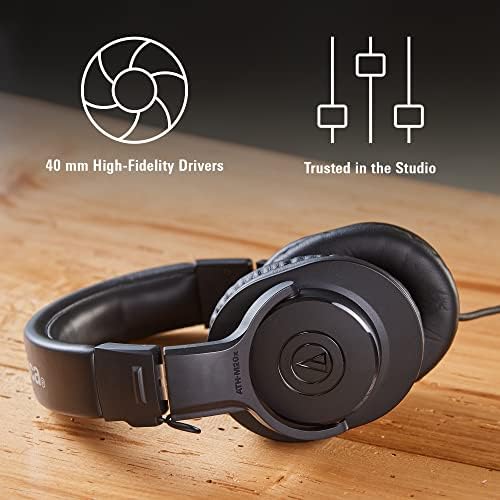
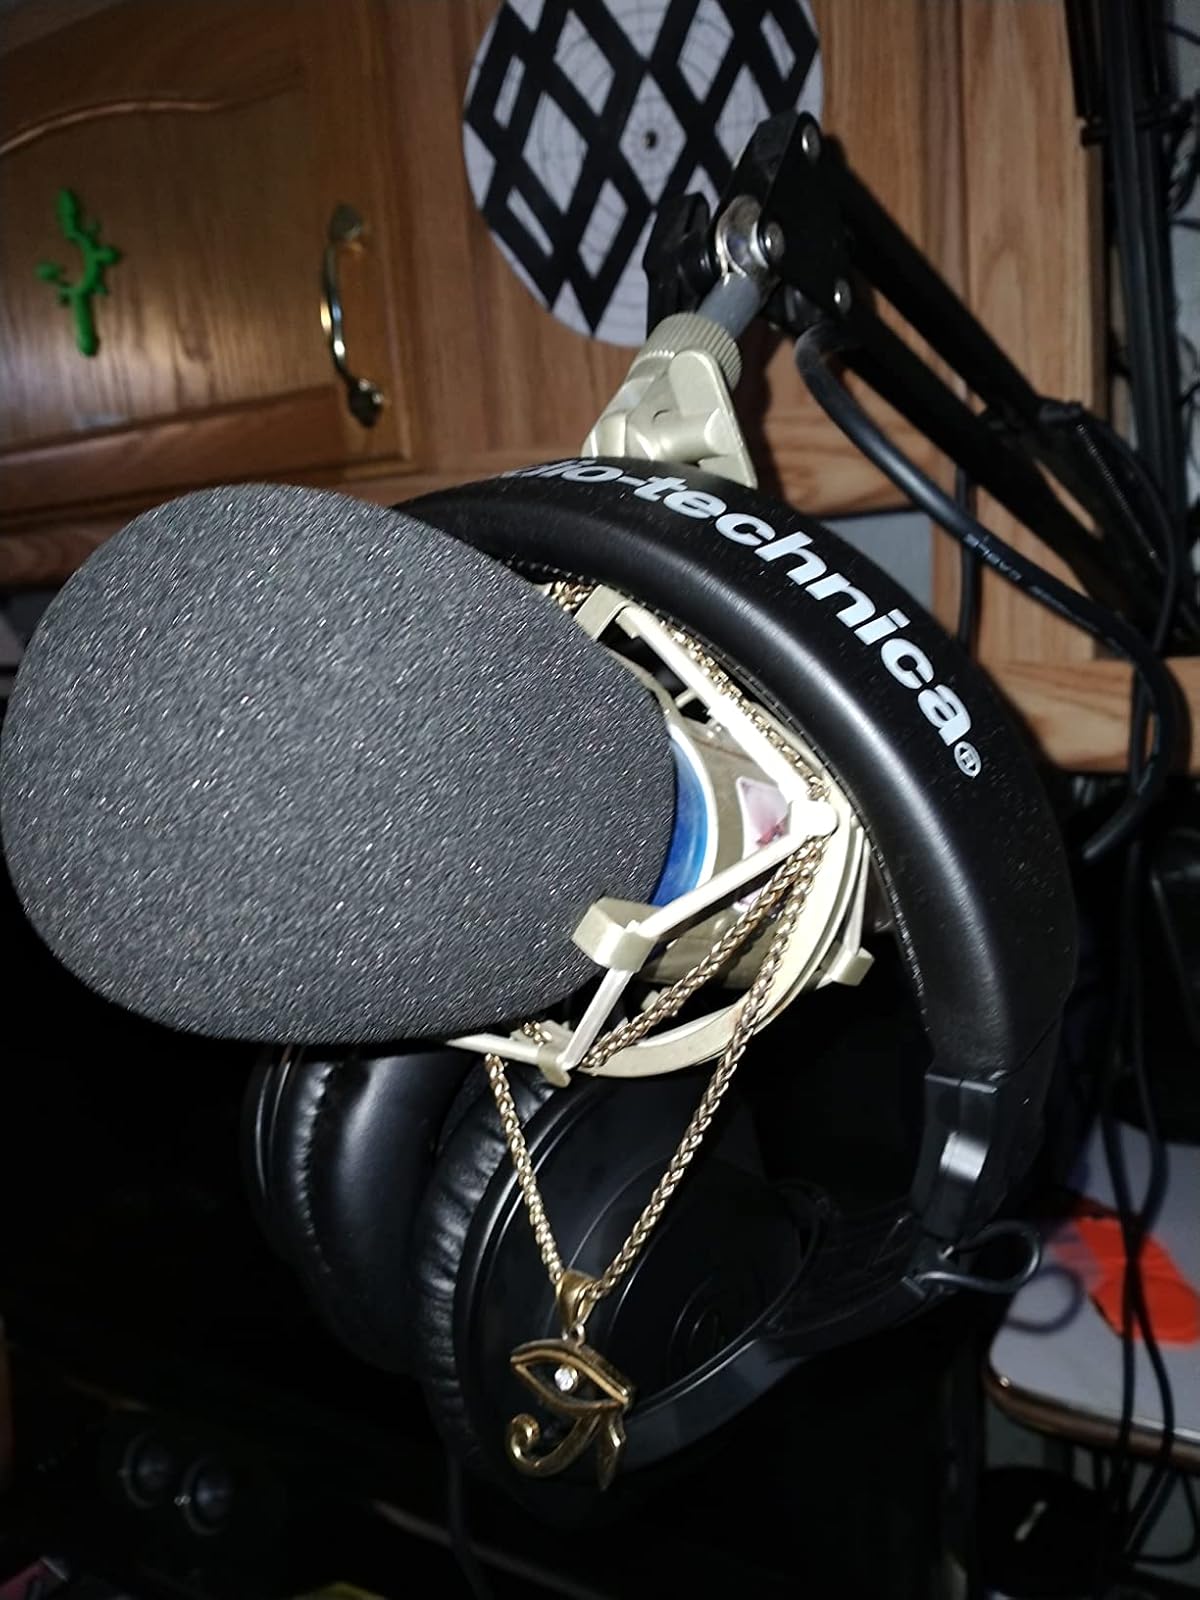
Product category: headphones
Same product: yes